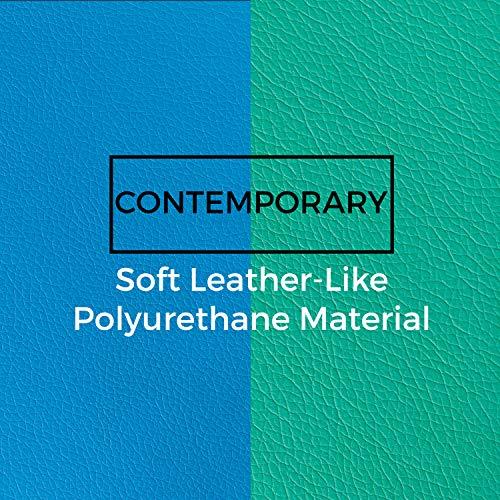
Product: FDP SoftScape Wave Preschool Chair and Sofa Seating Set, Play Soft Supportive Foam Furniture for Kids for Bedrooms, Playrooms, Classrooms - Contemporary (3-Piece)
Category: Home & Kitchen | Furniture | Kids' Furniture
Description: SOFT SEATING AREA — Set of 2 kids' chairs and 1 sofa with high-density foam and sleek curves for creating a cozy sitting area; pair with additional Wave Sofa and Chairs to expand seating area.
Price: $279.54
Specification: Product Dimensions:         58 x 21 x 23.5 inches ; 16 pounds    |Shipping Weight: 17 pounds (View shipping rates and policies)|ASIN: B07X97WBF6|Item model number: 10469-CT